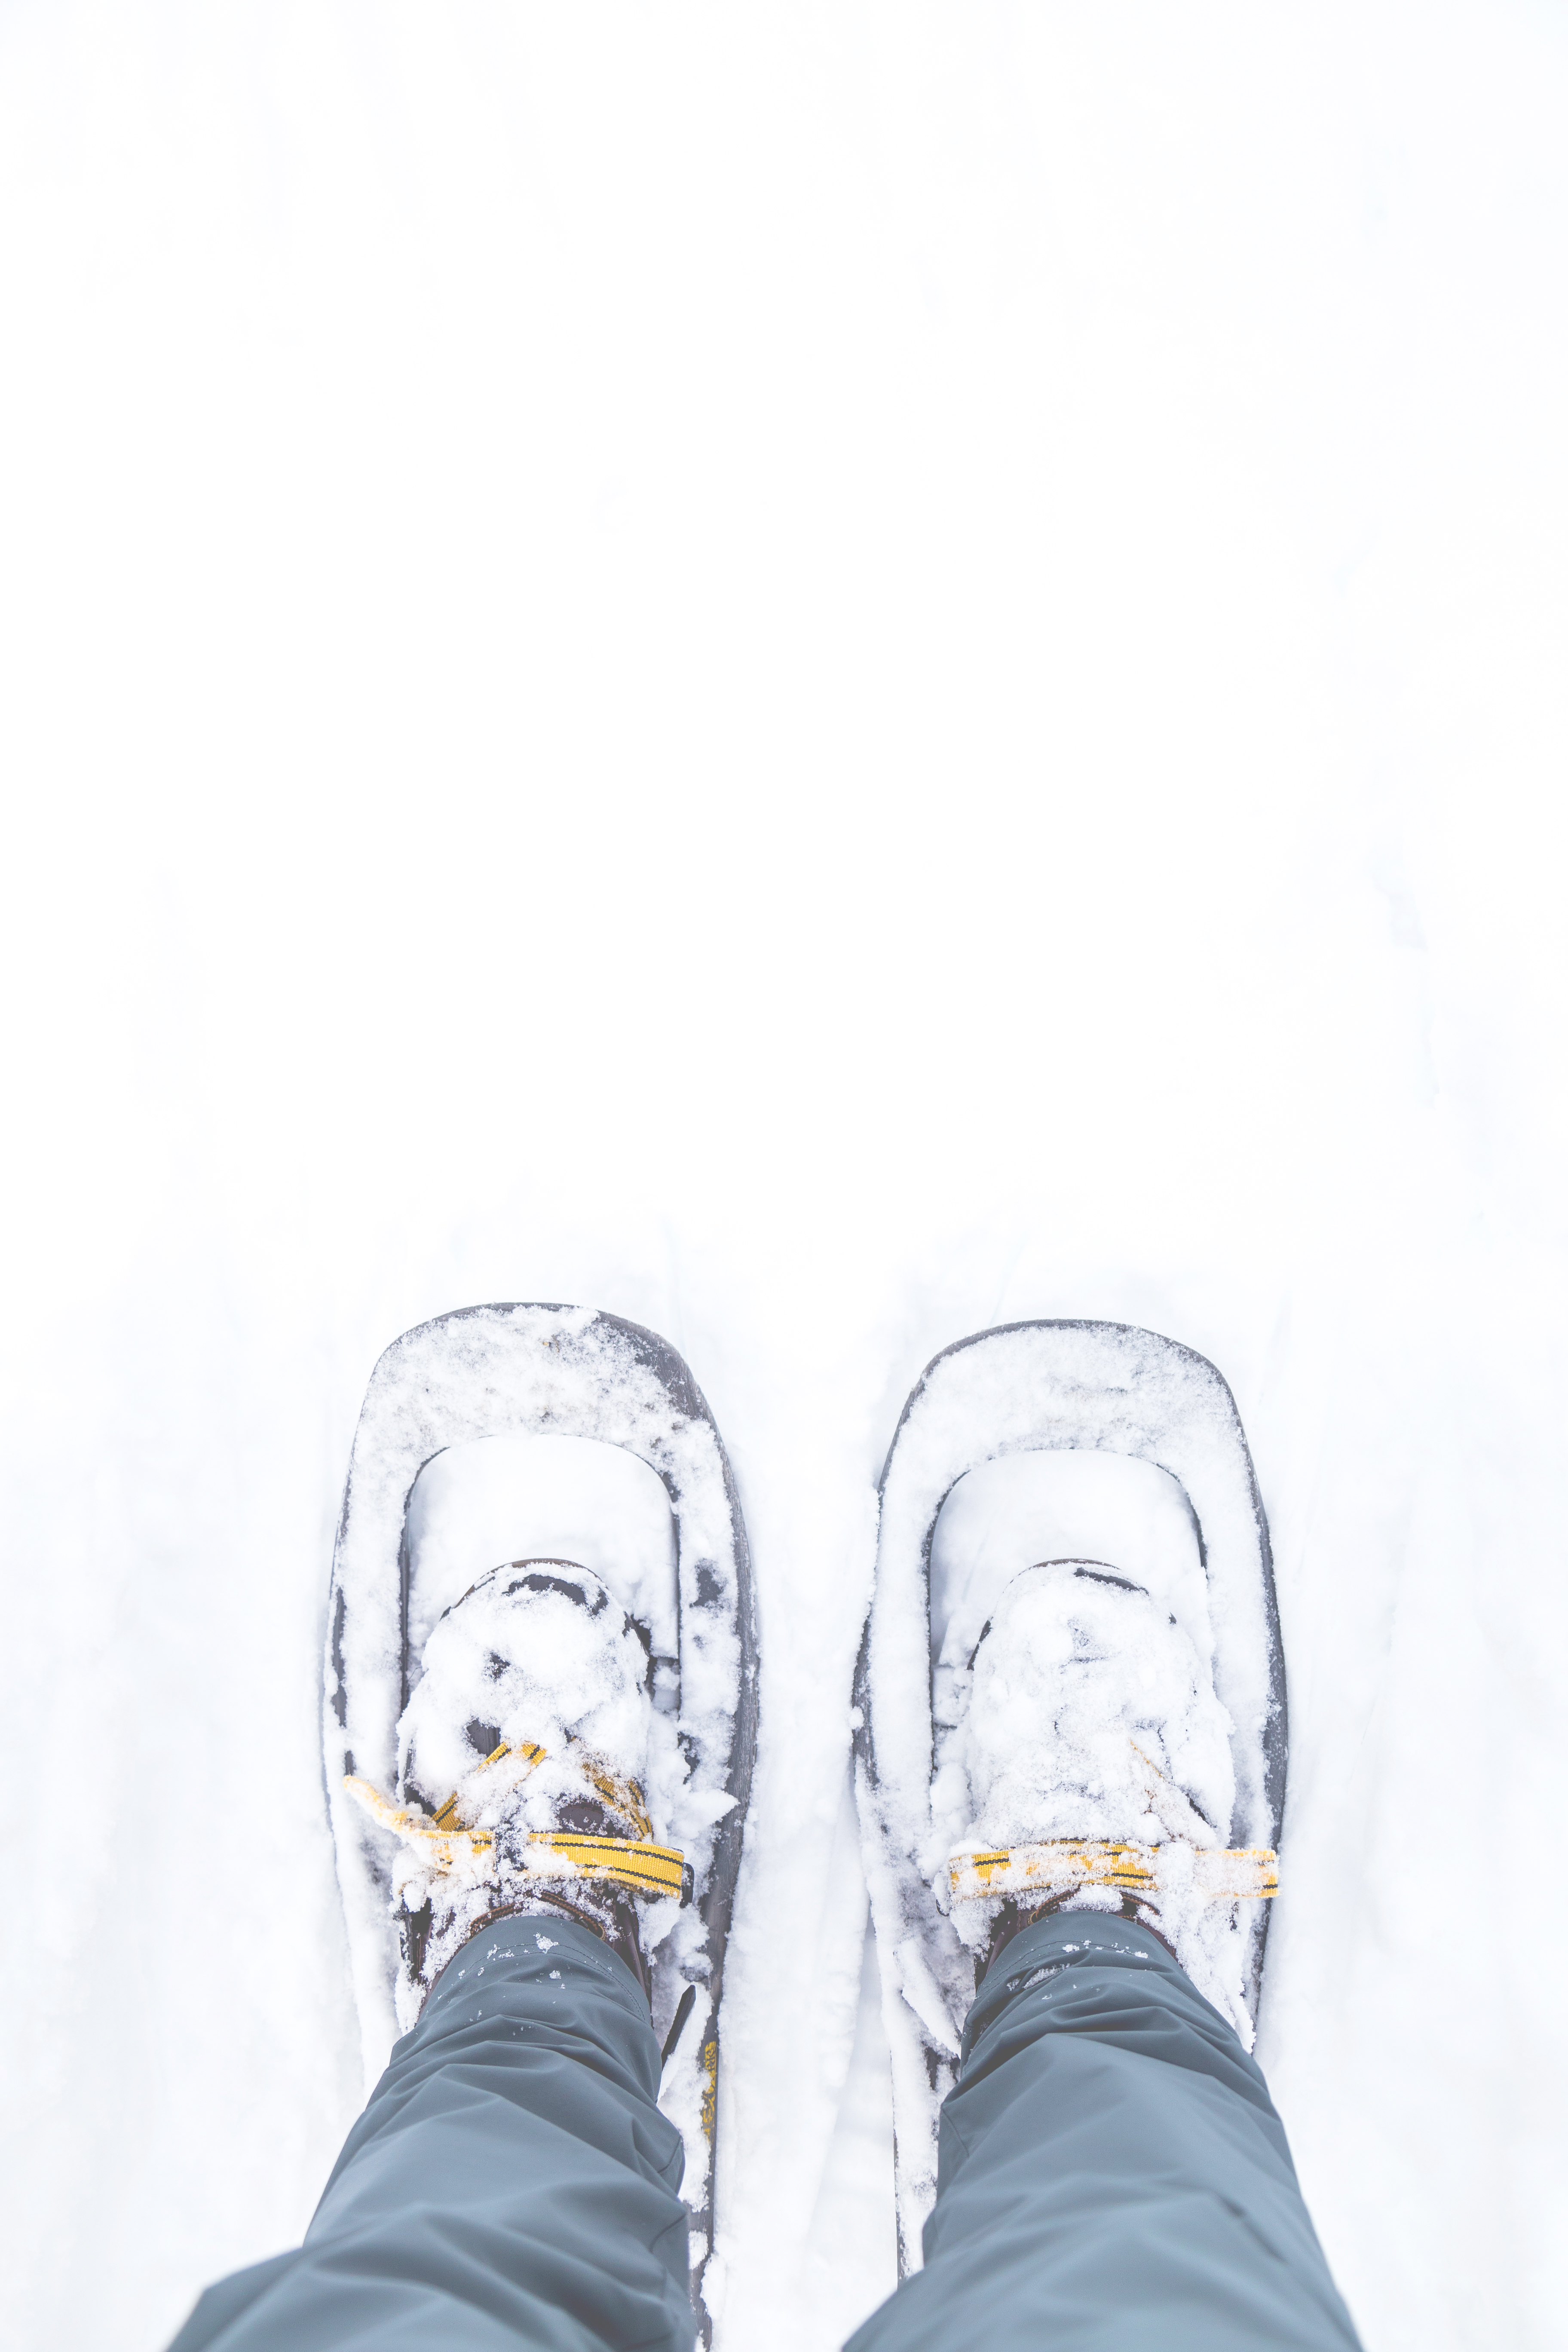
hand, shoe, white, sketch, drawing, footwear